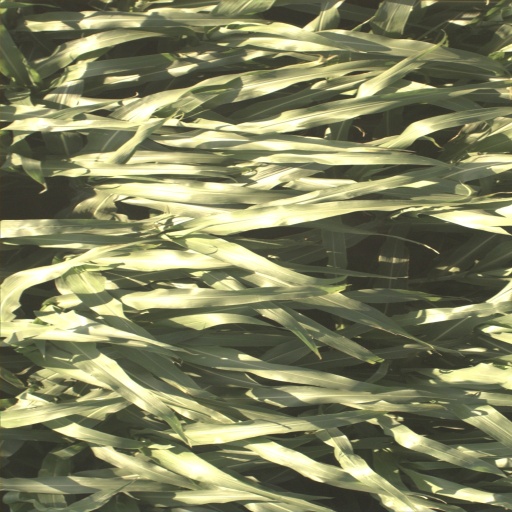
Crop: sorghum